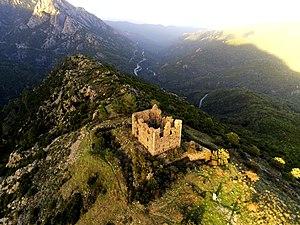
Fortin de Vivario ruine de pasciolo
Vivario est une commune française située dans la circonscription départementale de la Haute-Corse et le territoire de la collectivité de Corse. La commune portait le nom de Gatti-di-Vivario jusqu'en 1920. Elle appartient à l'ancienne piève de Rogna.